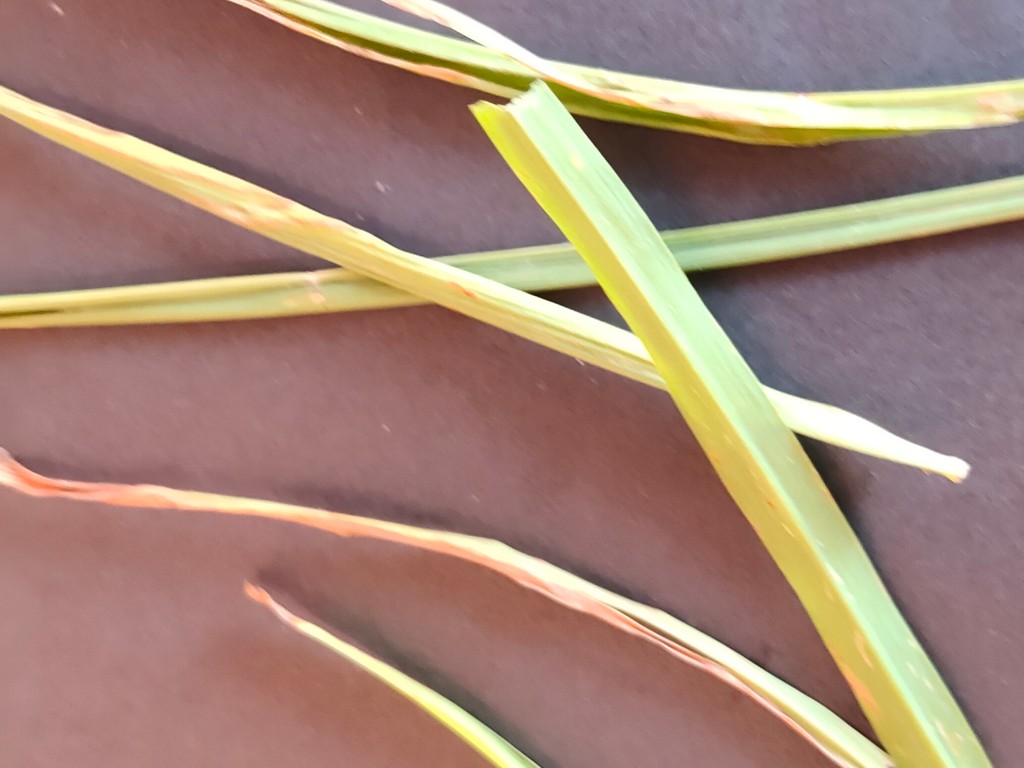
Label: Unhealthy